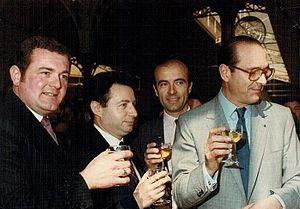
Bernard Quesson - Claude-Gérard Marcus - Alain Juppé - Jacques Chirac
Claude-Gérard Marcus est un homme politique français, né le 24 août 1933 dans le 16ᵉ arrondissement de Paris, et mort le 24 juillet 2020. Il a été député du 10ᵉ arrondissement de Paris durant sept mandats consécutifs.
Alain Juppé, né le 15 août 1945 à Mont-de-Marsan, est un haut fonctionnaire et homme d’État français, Premier ministre du 17 mai 1995 au 2 juin 1997.